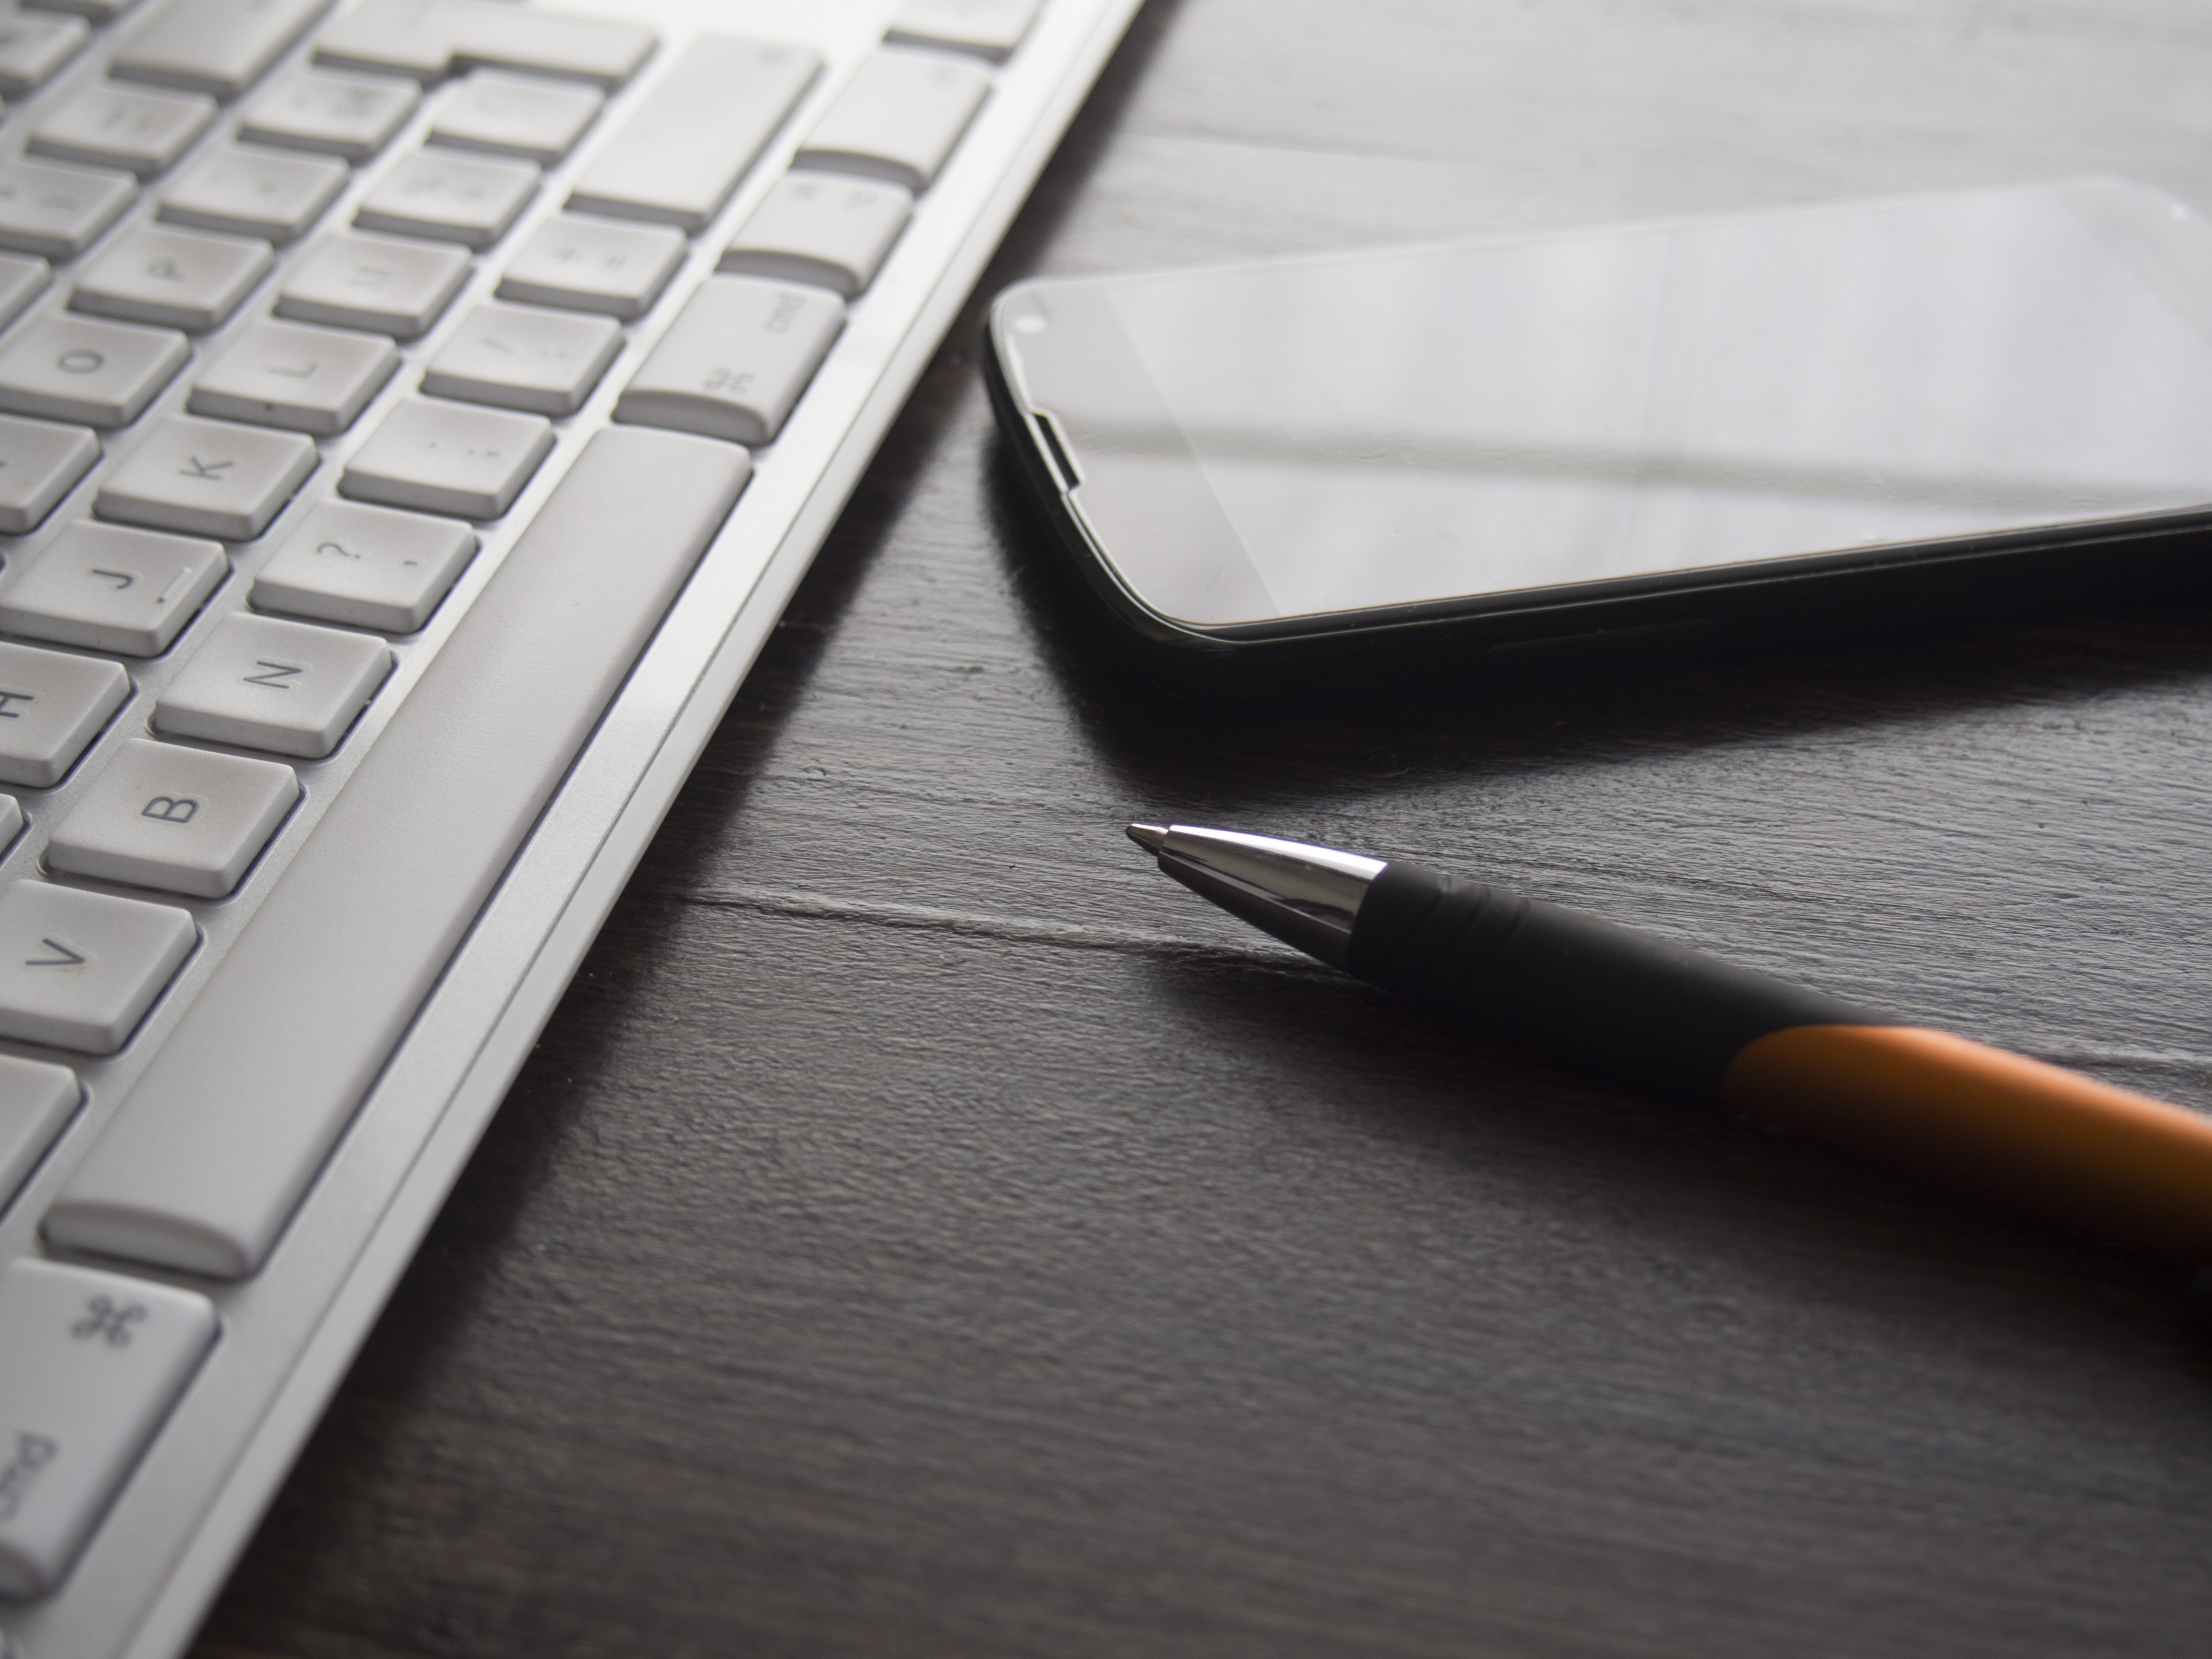
computer, smartphone, writing, work, keyboard, technology, pen, office, communication, business, home office, glasses, workplace, organization, investment, computer keyboard, accounting